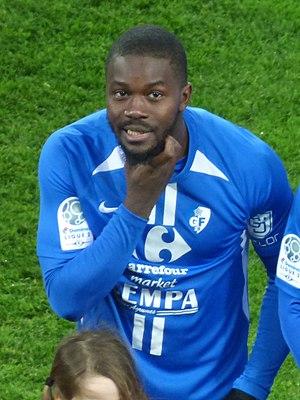
Arsene Elogo lors du match RC Lens / Grenoble Foot 38, le 10 février 2020, comptant pour la vingt-quatrième journée du championnat de France de football de Ligue 2 2019-2020, au Stade Bollaert-Delelis.
Jonathan Tinhan, né le 1ᵉʳ juin 1989 à Échirolles, est un footballeur franco-béninois. Il évolue au poste de milieu de terrain, il commence sa carrière professionnelle au Grenoble Foot 38 en 2009 après être passé par le centre de formation du club. Après avoir joué deux ans à l'ESTAC Troyes, il revient à Grenoble en 2019 et met fin à sa carrière le 21 avril 2020.